Describe the emotion expressed in this image:  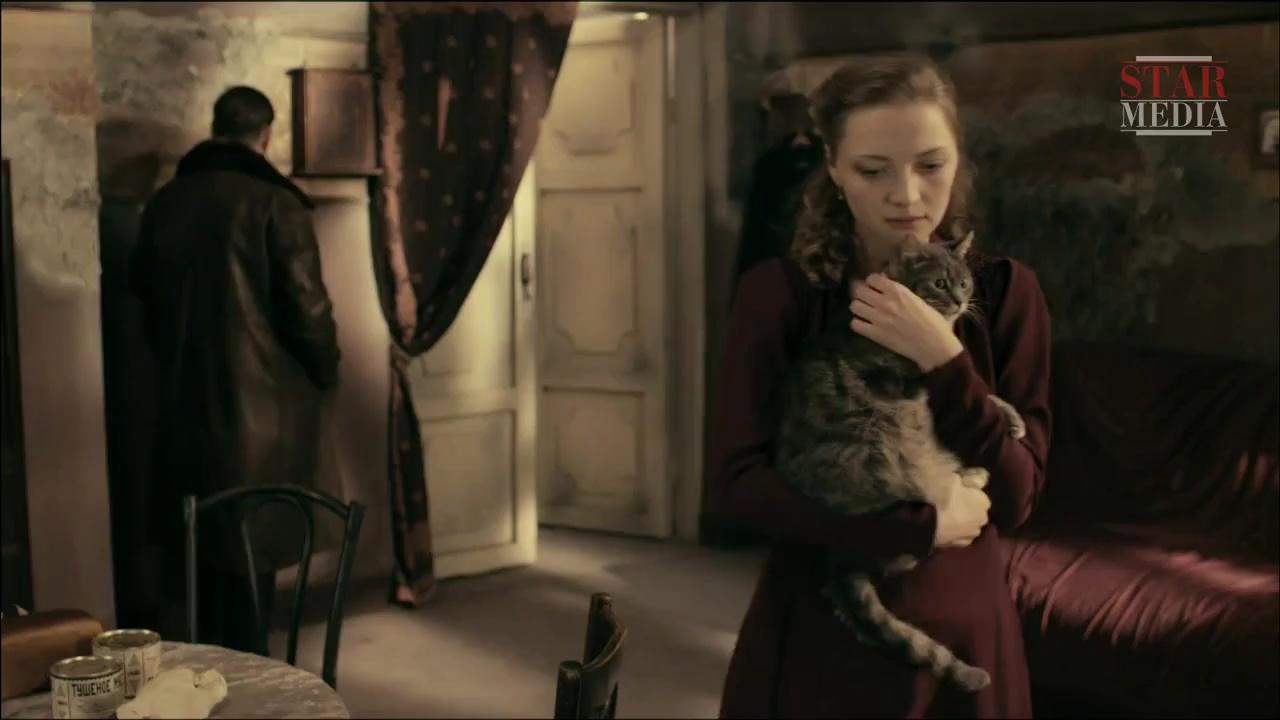
This person displays Fear, valence and arousal with moderate intensity.